Hwa Chong Institution

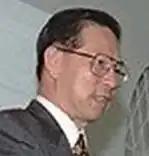
Ong Teng Cheong

HCI and its predecessor schools, The Chinese High School and Hwa Chong Junior College, have a wide alumni base extending to various sectors and industries in Singapore and other countries. One of the school's alumni is Pang Choon How, the previous principal of the school. Its best-known alumnus is probably Ong Teng Cheong, the fifth President of Singapore, who graduated from The Chinese High School in 1955.